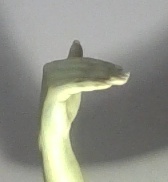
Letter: khaa